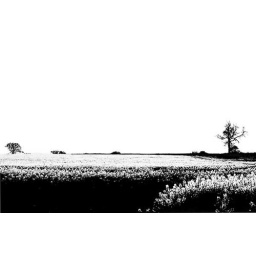
tree in field